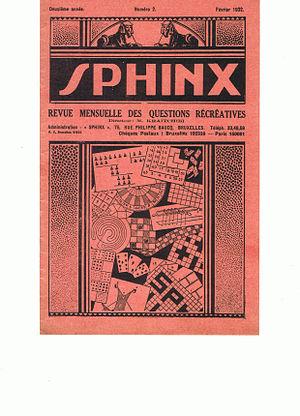
Sphinx, Revue mensuelle des questions récréatives
Sphinx est une revue mensuelle belge publiée de 1931 à 1939.